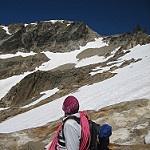
Scene: Outdoor